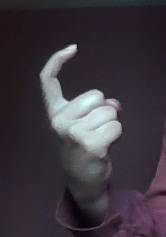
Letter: ra